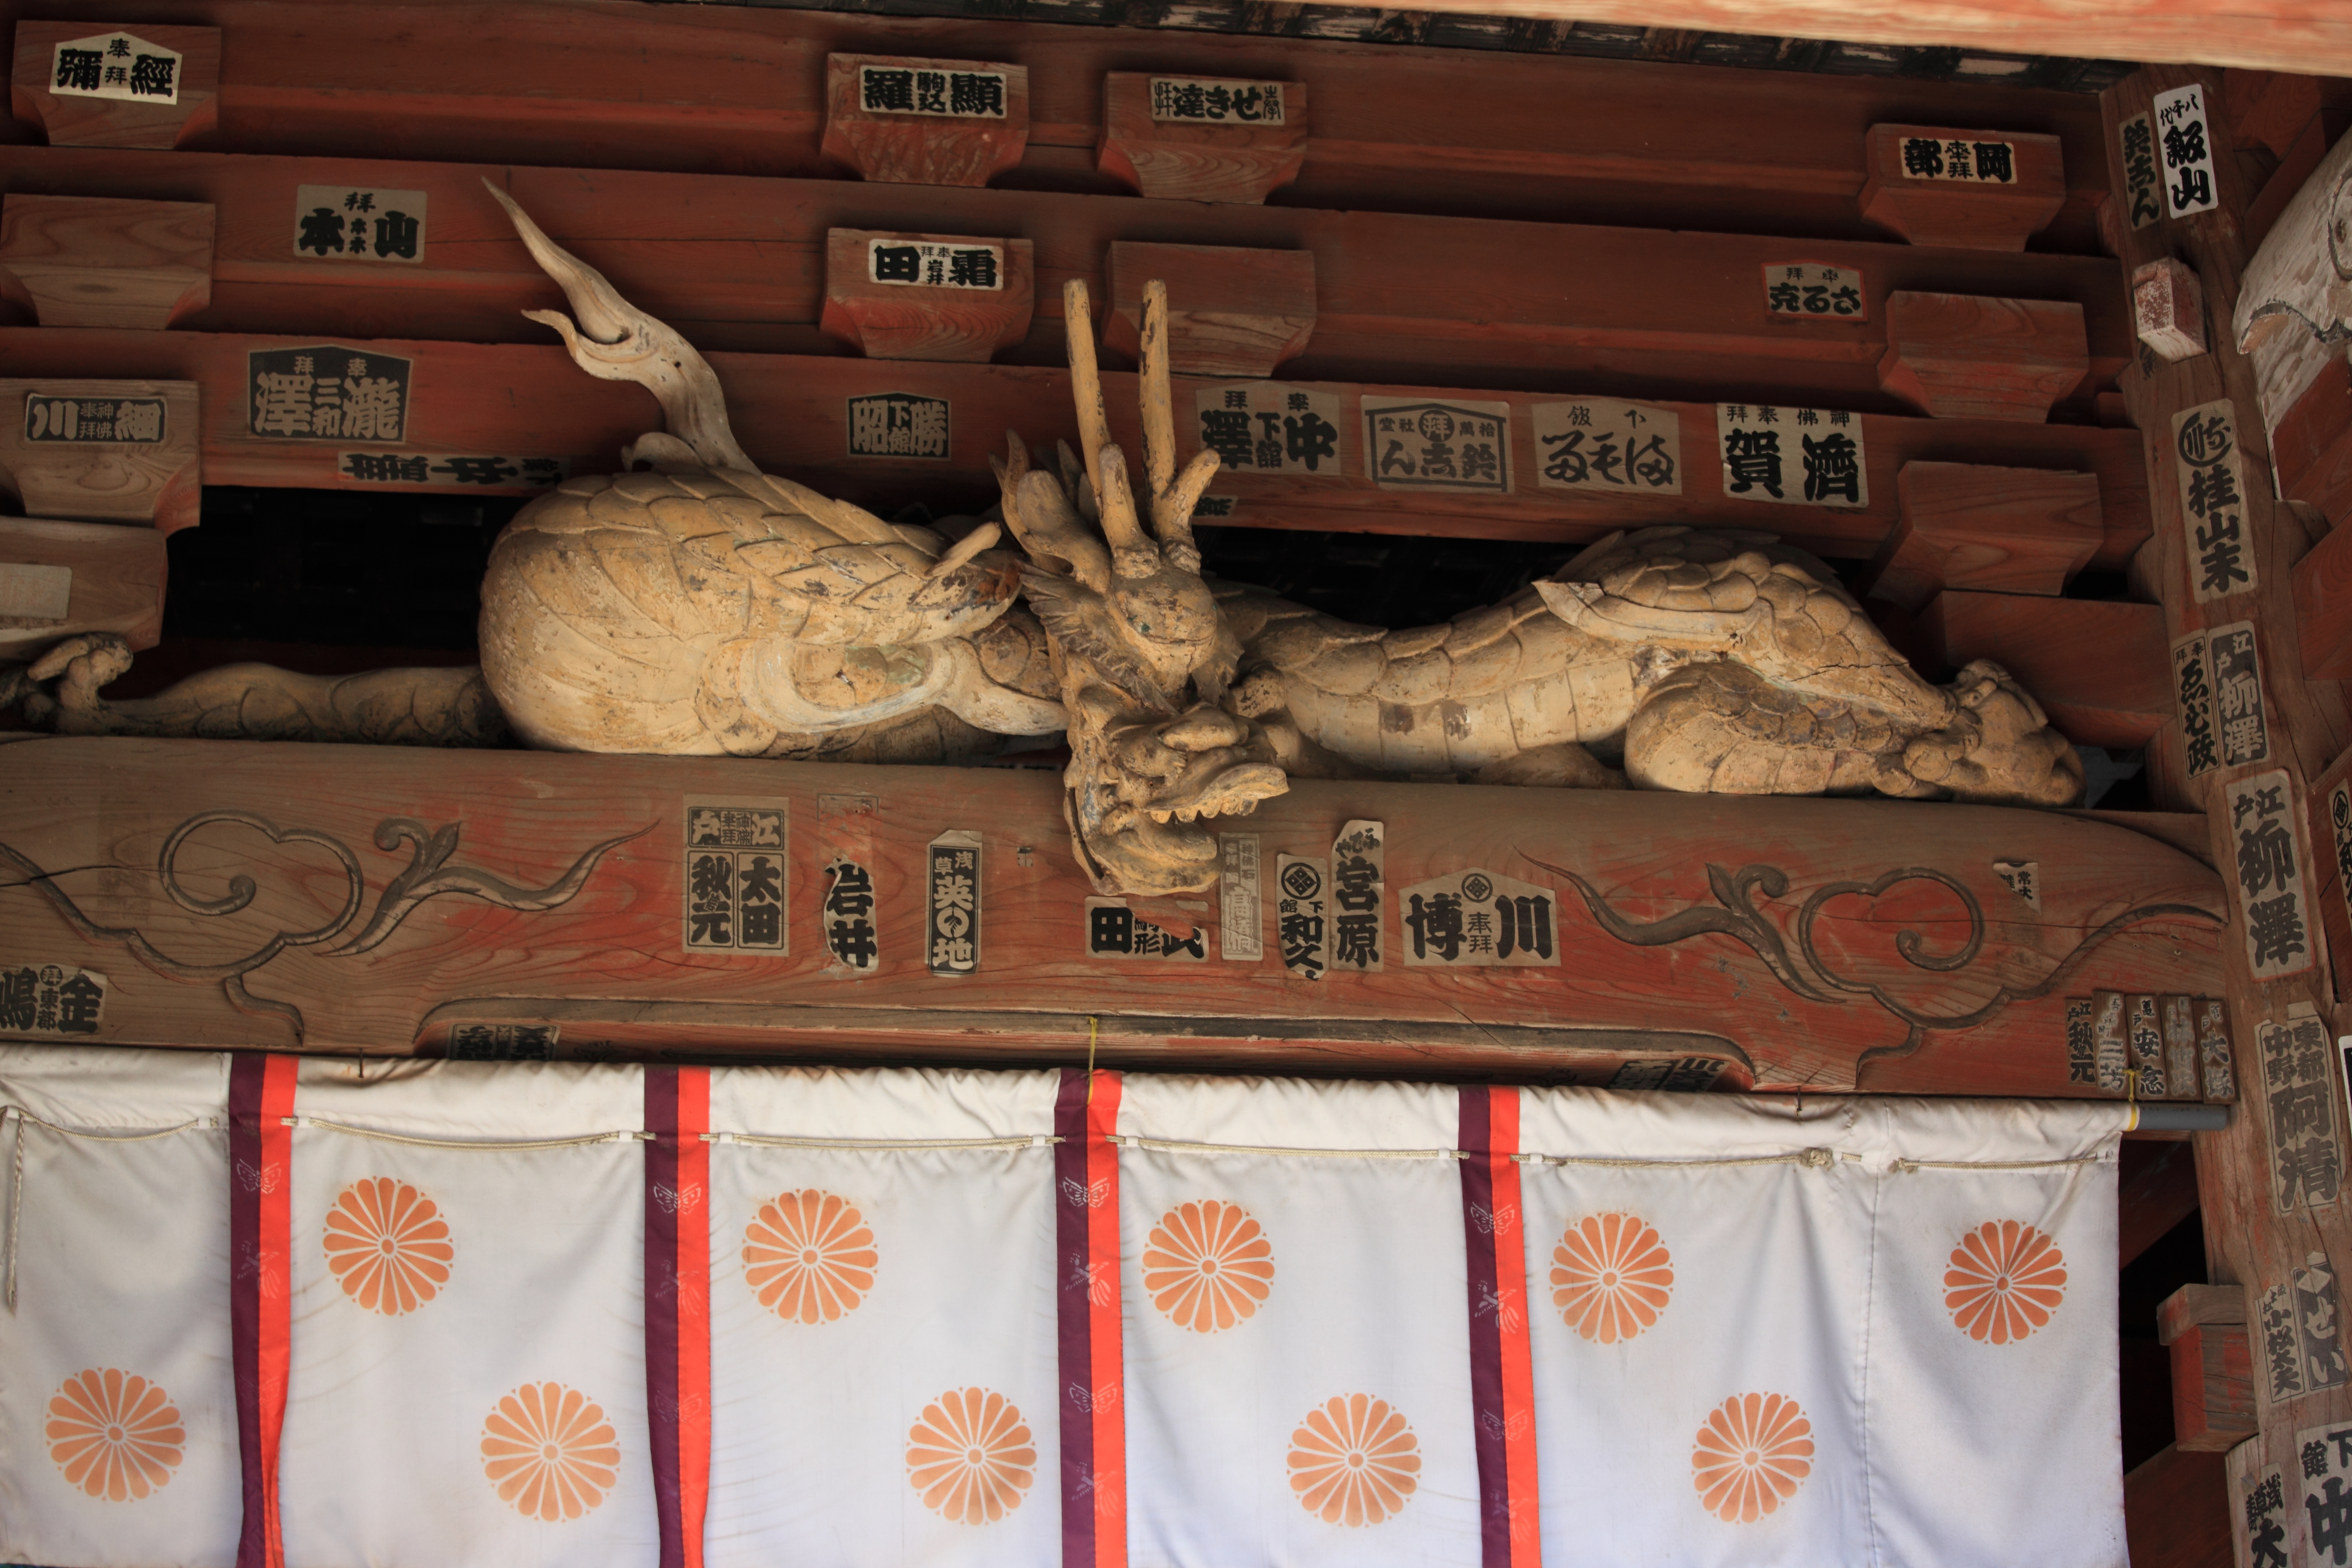
wood, high, furniture, room, interior design, textile, art, temple, dragon, 5d, hires, woodcarving, markii, hi, res, resolution, ibaraki, sakuragawa, yakuohin